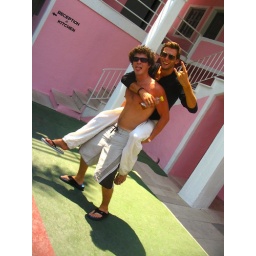
A photo from the beach kitchen at the Pink Palace in Greece